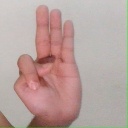
अक्षर: भ